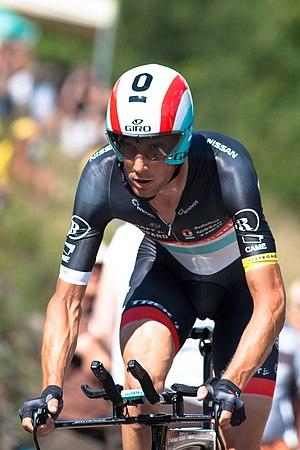
Frank Schleck - TDF 2012